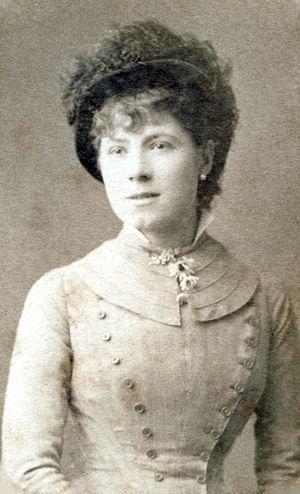
Jeanne Granier - Actrice et soprano française vers 1880
2 février : La Fantaisie pastorale, de Darius Milhaud.
24 mars : Première représentation de la seconde version de l'opéra Luigi V, re di Francia d'Alberto Mazzucato, au Teatro Regio de Parme.